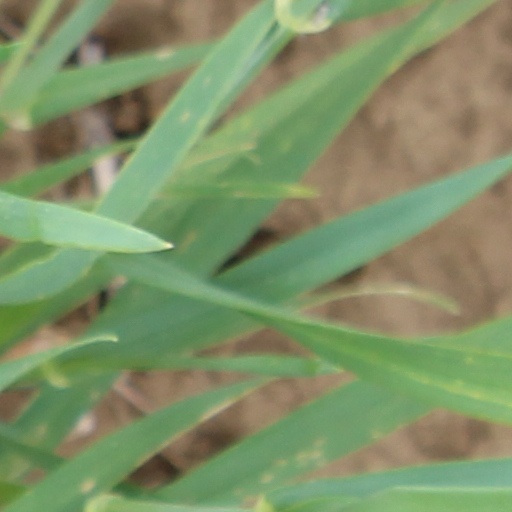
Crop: wheat